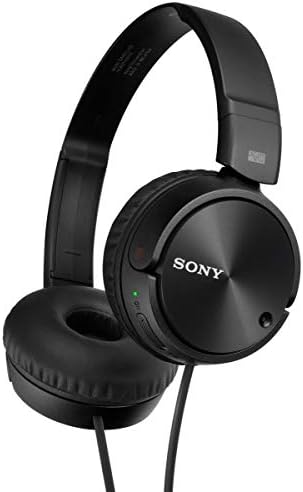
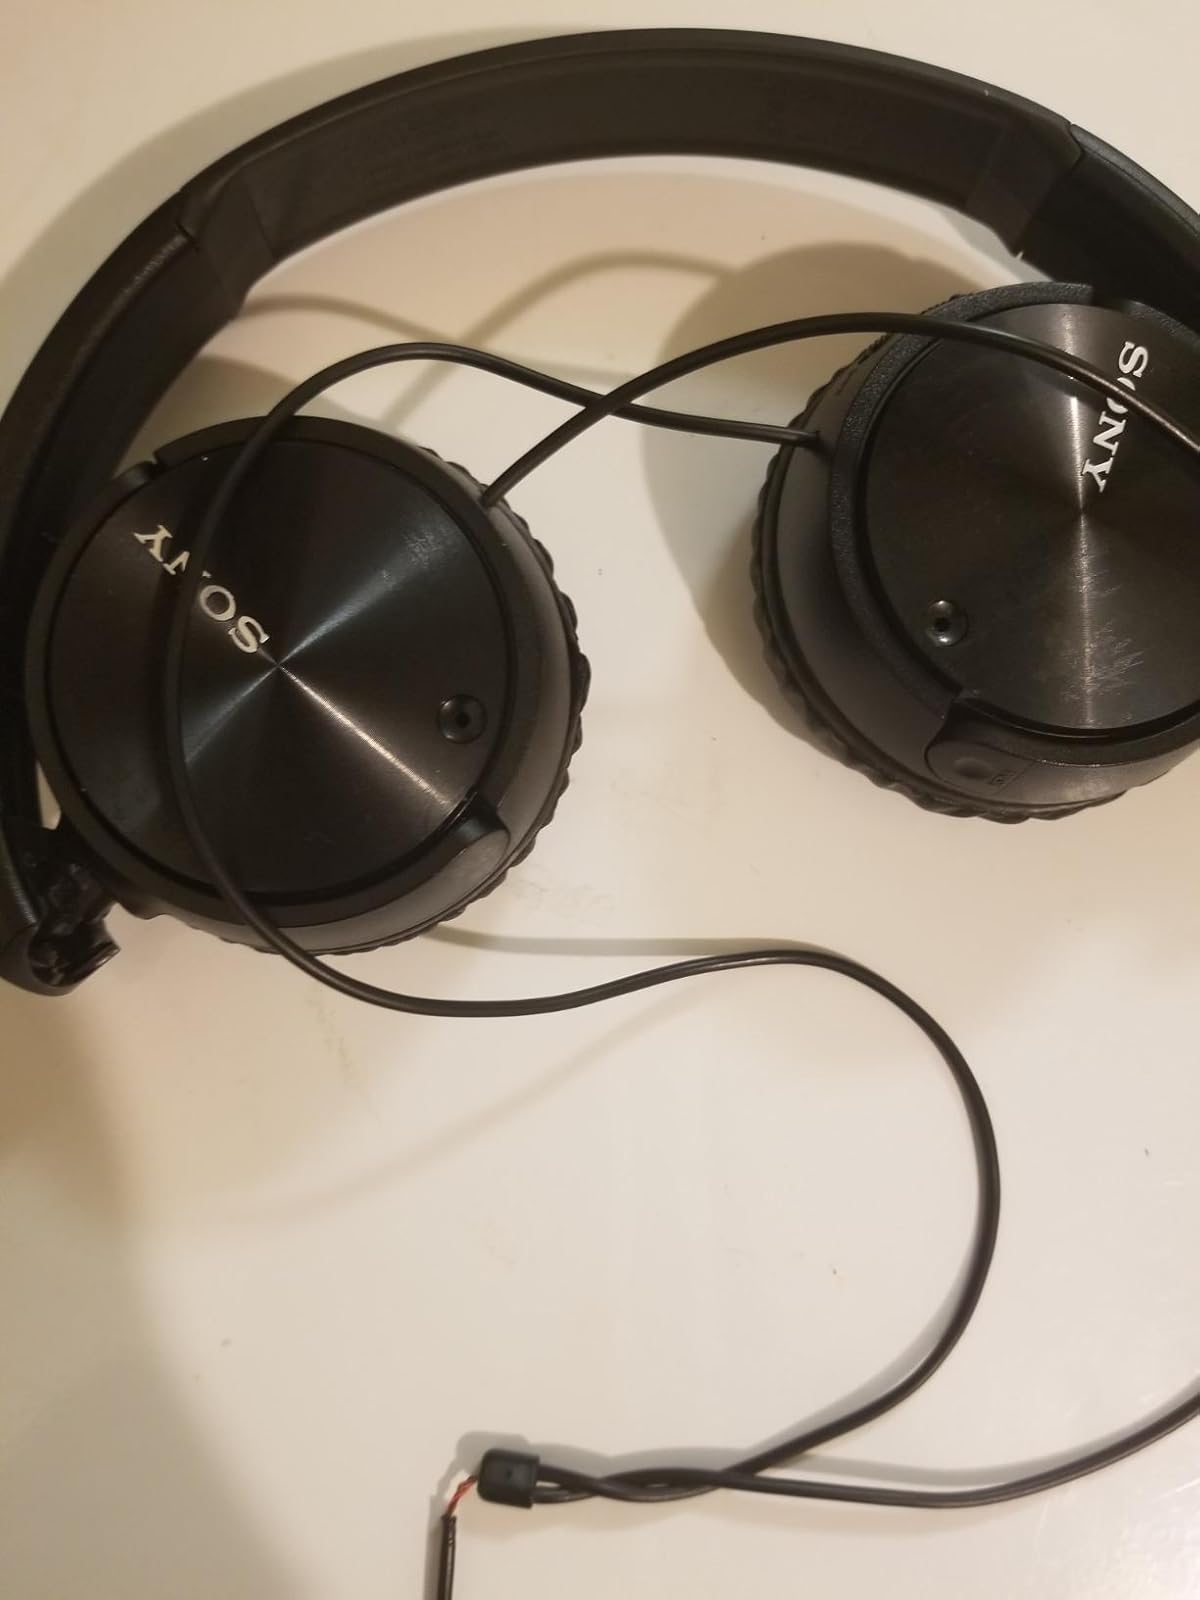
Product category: headphones
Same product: yes